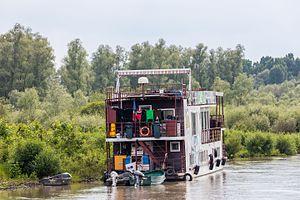
Le delta du Danube est une zone géographique située en Roumanie et Ukraine, qui correspond à l'embouchure du Danube.